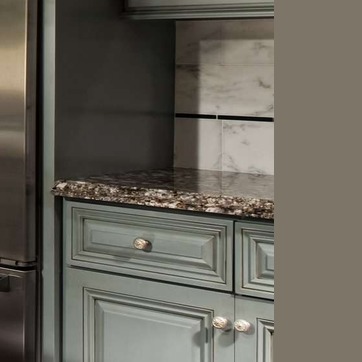
Material: polishedstone